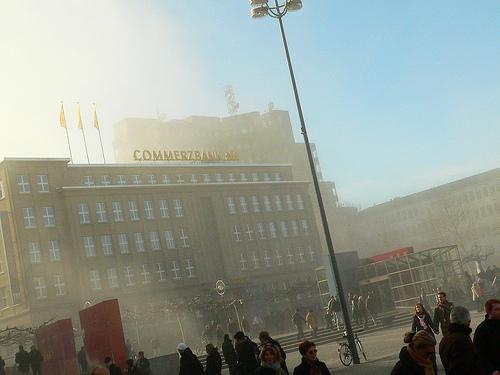
Weather: foggy or hazy